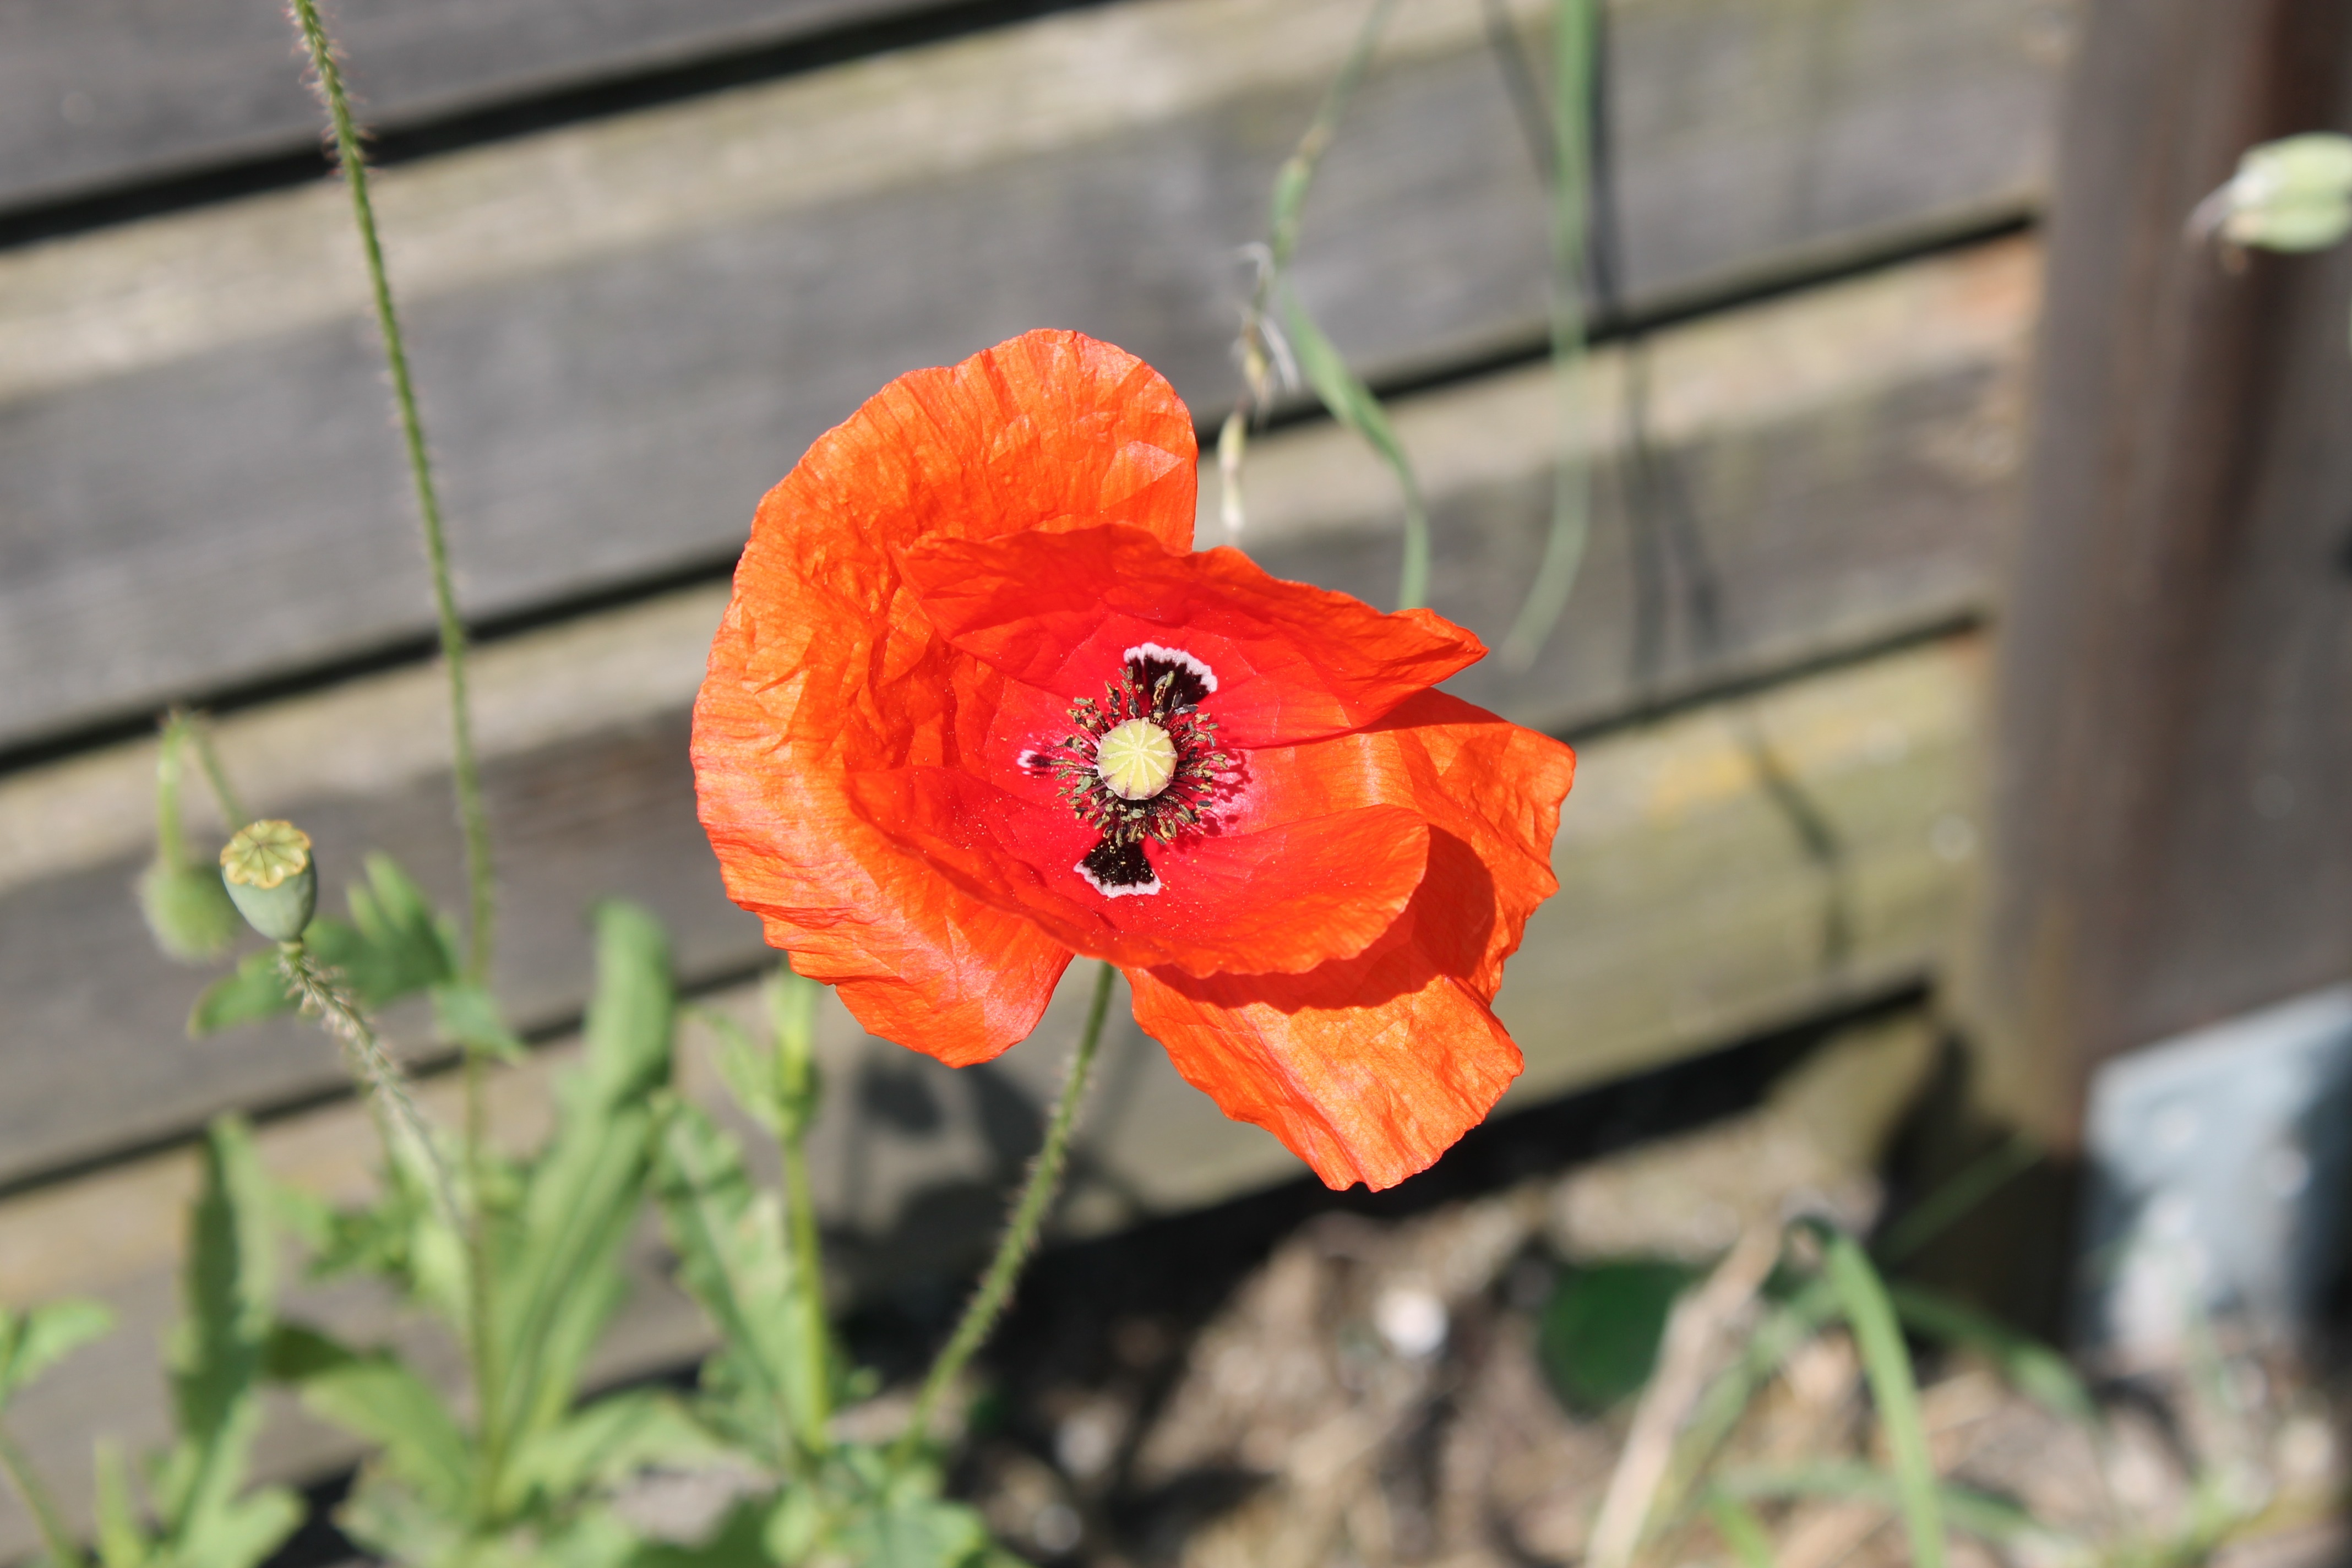
plant, flower, petal, summer, red, botany, flora, poppy, macro photography, flowering plant, land plant